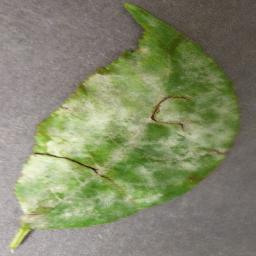
Label: Cherry___Powdery_mildew